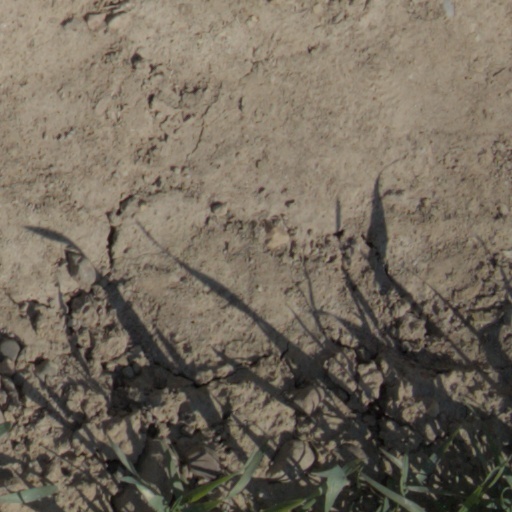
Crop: wheat